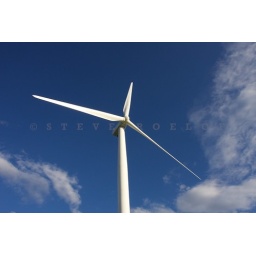
Wind turbines spin slowly under a blue sky in the Klondike Wind Farm atop Oregon's Columbia Plateau.